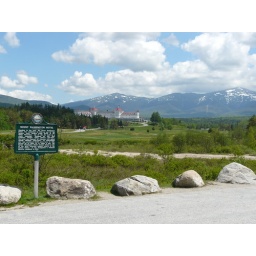
Mt Washington is to the right in the picture with the Cog railroad running up the side of the mountain.